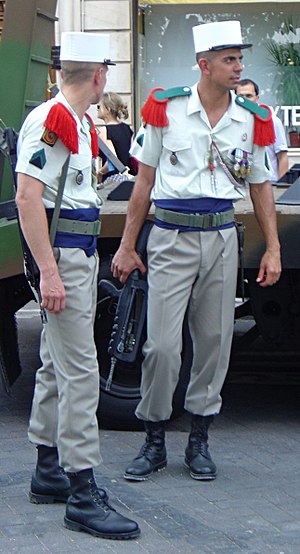
Fremmedlegionen
To legionærer efter en militærparade
Fremmedlegionen er en enhed i den franske hær. Den blev oprettet 10. marts 1831 i Nordafrika, men efter de franske koloniers selvstændighed blev hovedkvarteret flyttet til Aubagne nær Marseille.